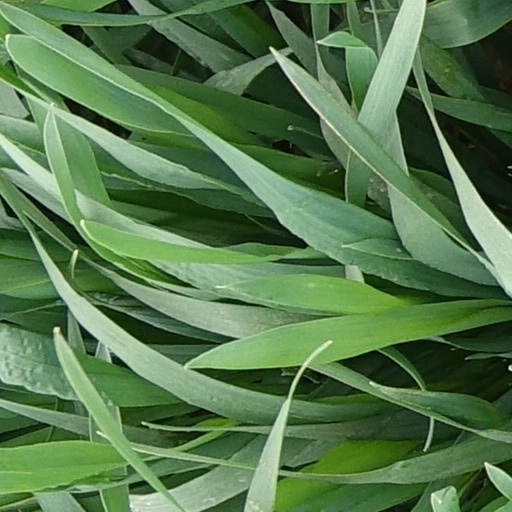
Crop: wheat